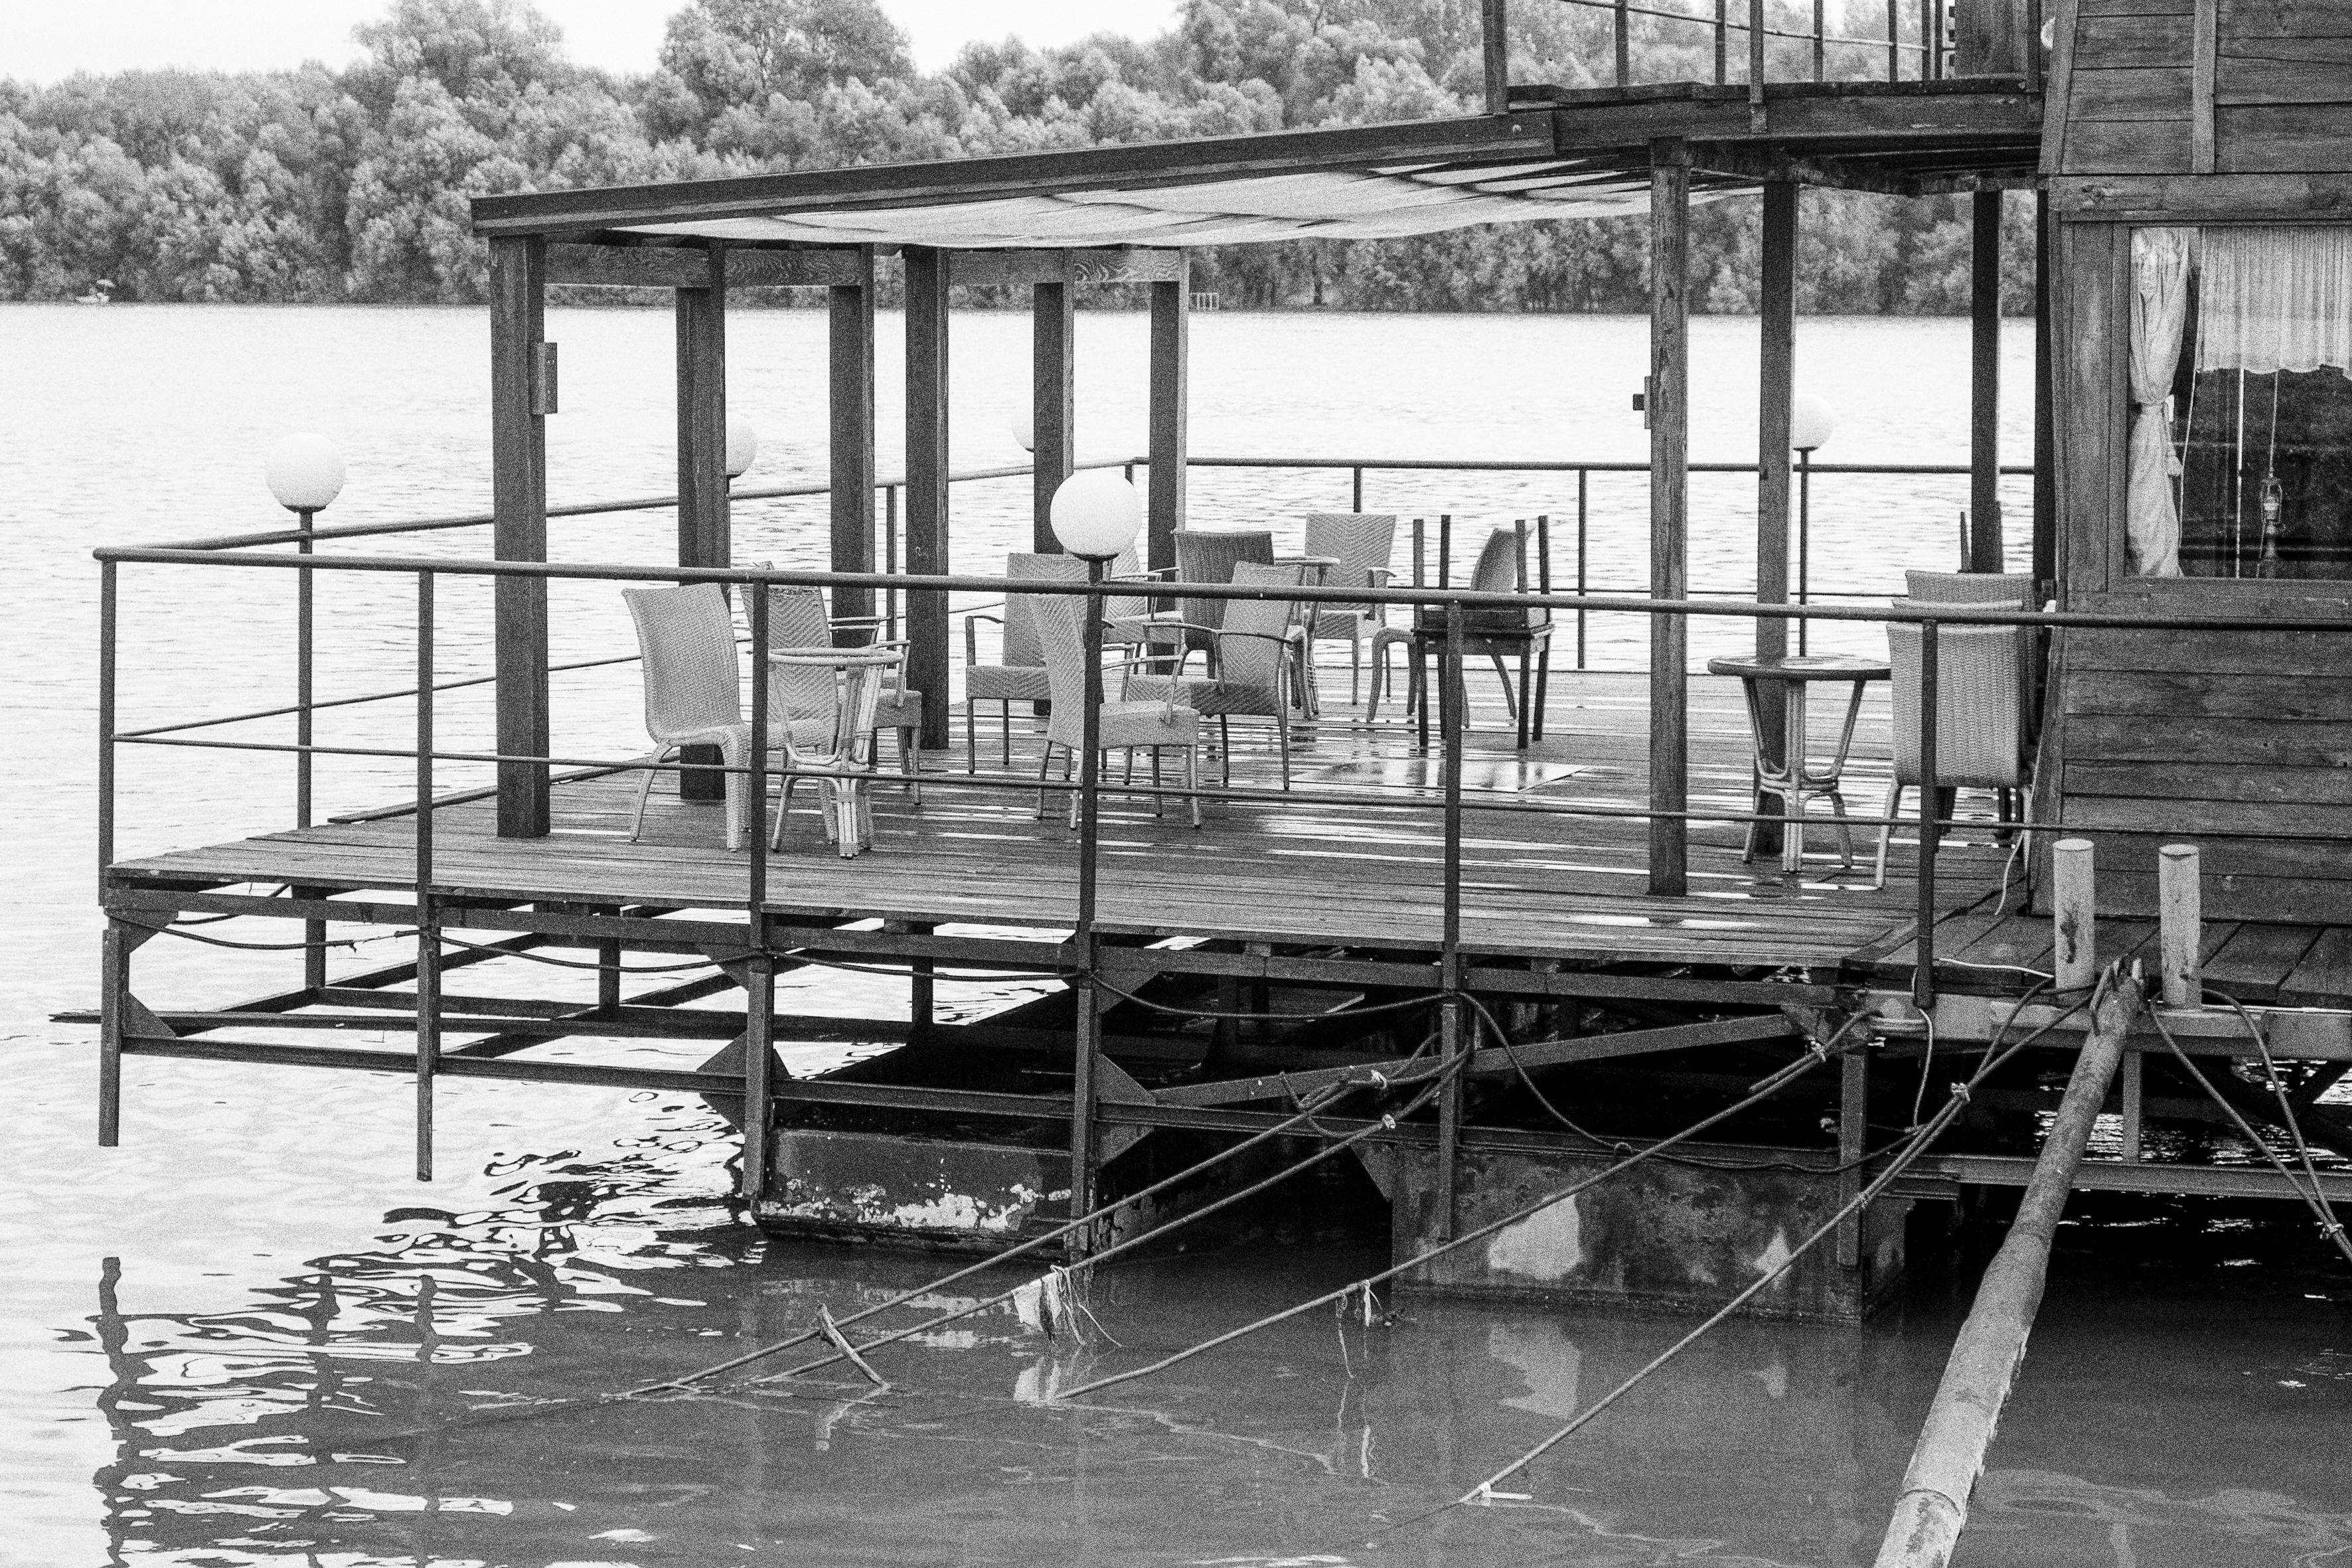
table, black and white, street, house, urban, travel, fujifilm, furniture, monochrome, bw, blackandwhite, blackwhite, serbia, cool image, noiretblanc, fuji, fujix, fujixe1, belgrade, monochrome photography